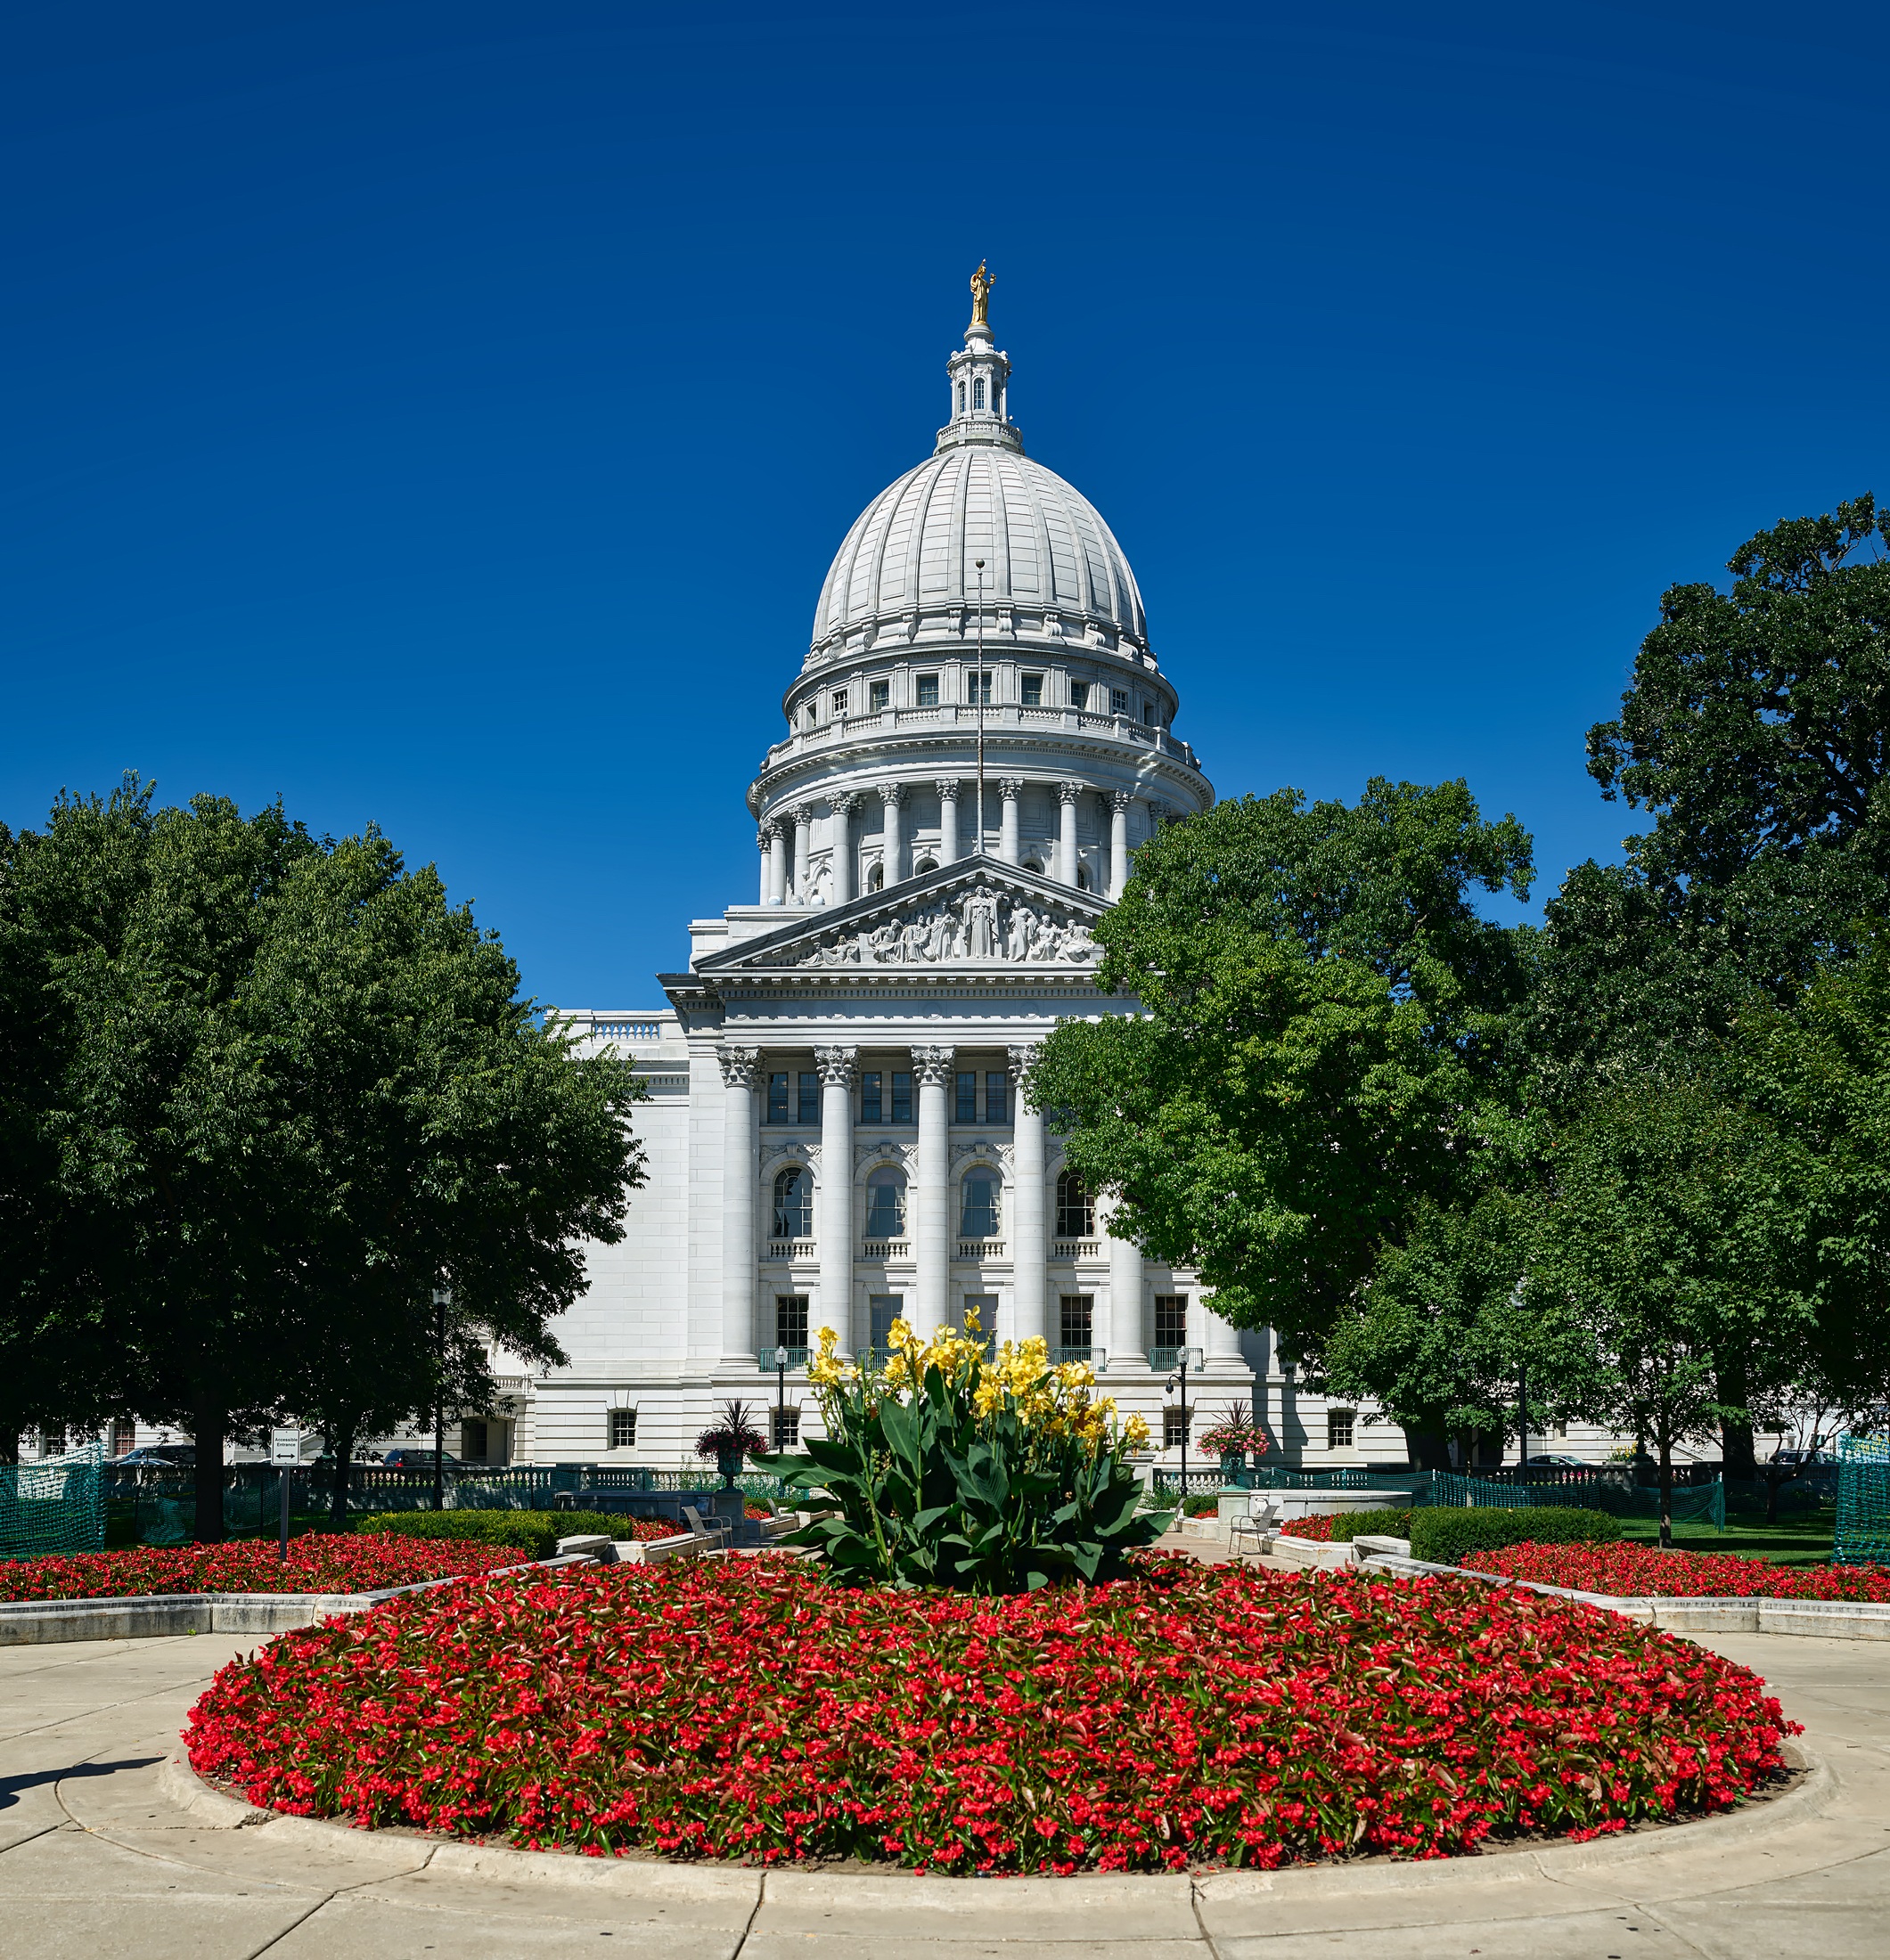
landscape, architecture, building, palace, city, urban, monument, tower, scenic, plaza, landmark, historic, place of worship, plants, flowers, trees, hdr, columns, politics, town square, government, dome, madison, wisconsin, state capitol